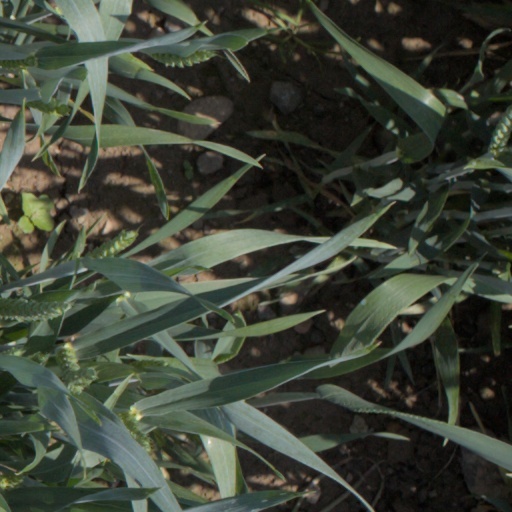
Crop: wheat